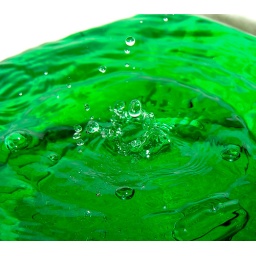
taken in the kitchen sink with a green plate to catch the water. &amp;quot;Developed&amp;quot; in Lightroom, upped the vibrance, contrast, cropped.